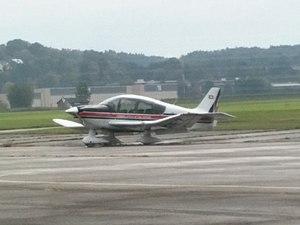
L'Office fédéral de l’aviation civile, appelé en allemand Bundesamt für Zivilluftfahrt, est un office fédéral suisse, dépendant du Département fédéral de l'environnement, des transports, de l'énergie et de la communication et chargé de la politique aéronautique et de surveillance de l'aviation civile nationale.